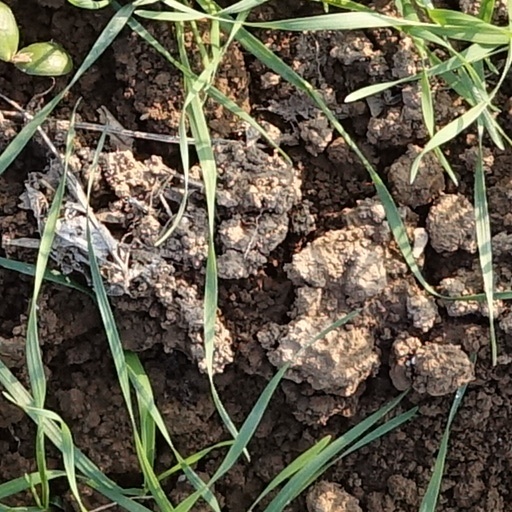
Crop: wheat